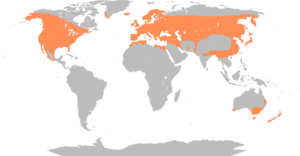
Gråand
Gråandens udbredelse
Gråandens udbredelse
Gråanden er en svømmeand, der er en almindelig ynglefugl i Danmark og mange andre steder på den nordlige halvkugle, hvor den lever i vådområder som byernes parker, og ofte optræder i flok. Gråanden er stamform til de fleste typer af tamænder, og den opdrættes i stort tal for at blive udsat i naturen før jagtsæsonen eller for at blive slagtet. Føden består af vandplanter og smådyr. Arten er desuden indført til områder på den sydlige halvkugle, hvor den nogle steder betragtes som en invasiv art.